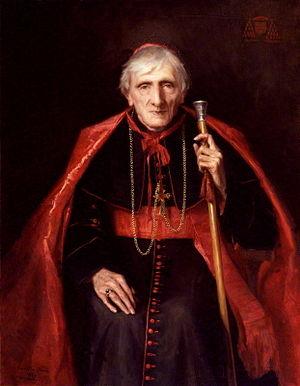
John Henry Newman, né à Londres le 21 février 1801 et mort à Edgbaston le 11 août 1890, est un saint catholique. De son vivant, il fut ecclésiastique, théologien et écrivain britannique. Il se convertit au catholicisme en 1845.